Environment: real
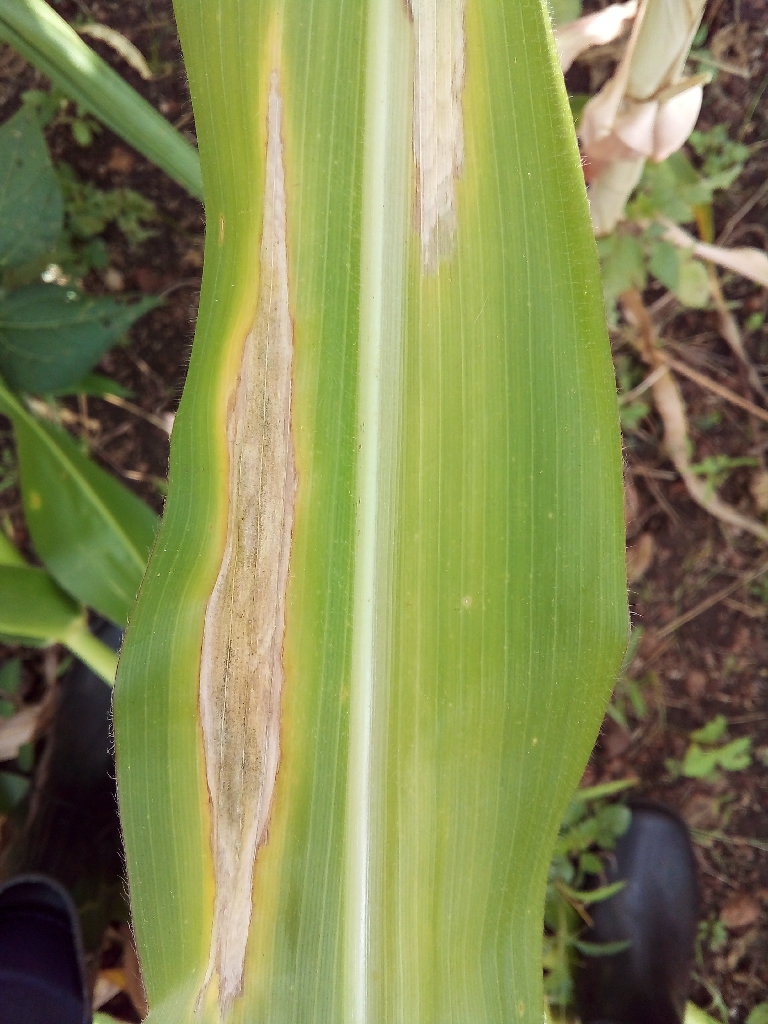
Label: northern_corn_leaf_blight